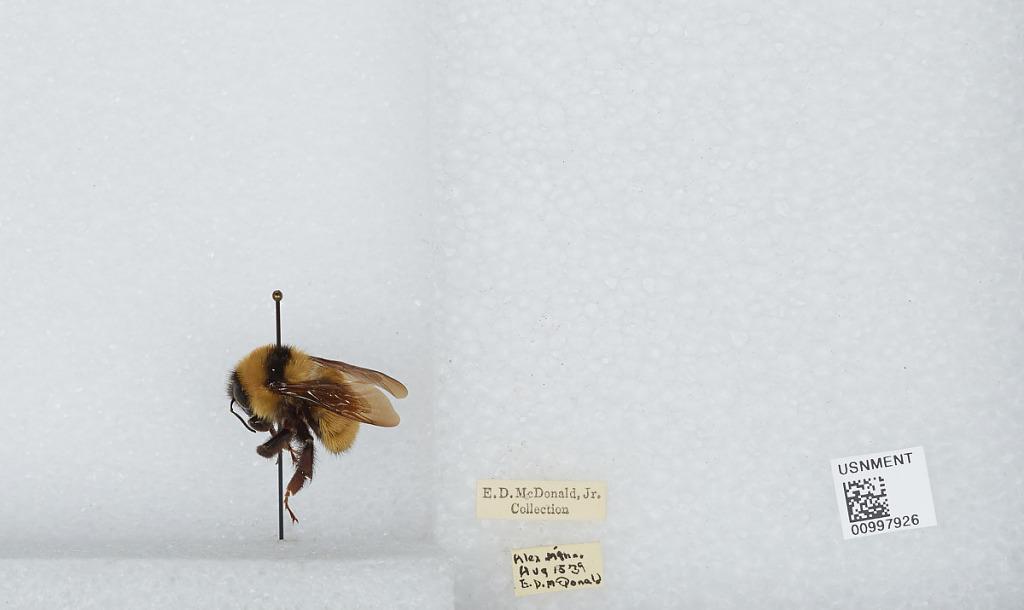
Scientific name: Bombus (Fervidobombus) fervidus fervidus (Fabricius)
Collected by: E. McDonald
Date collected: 1939-8-15
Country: United States
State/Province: Minnesota
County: Douglas
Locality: Alexandria
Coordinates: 45.8853, -95.3772